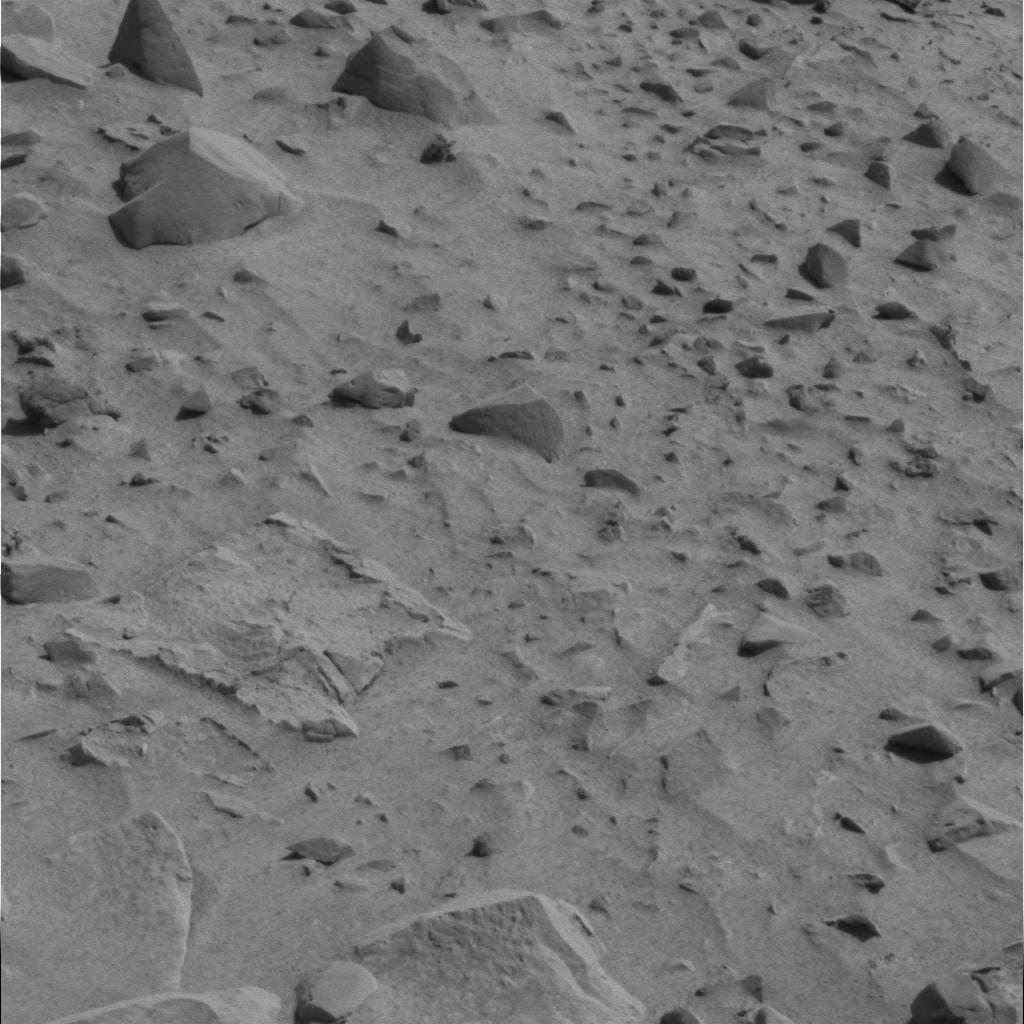
Surface features visible: Rock Outcrops, Clasts, Soil, Nearby Surface